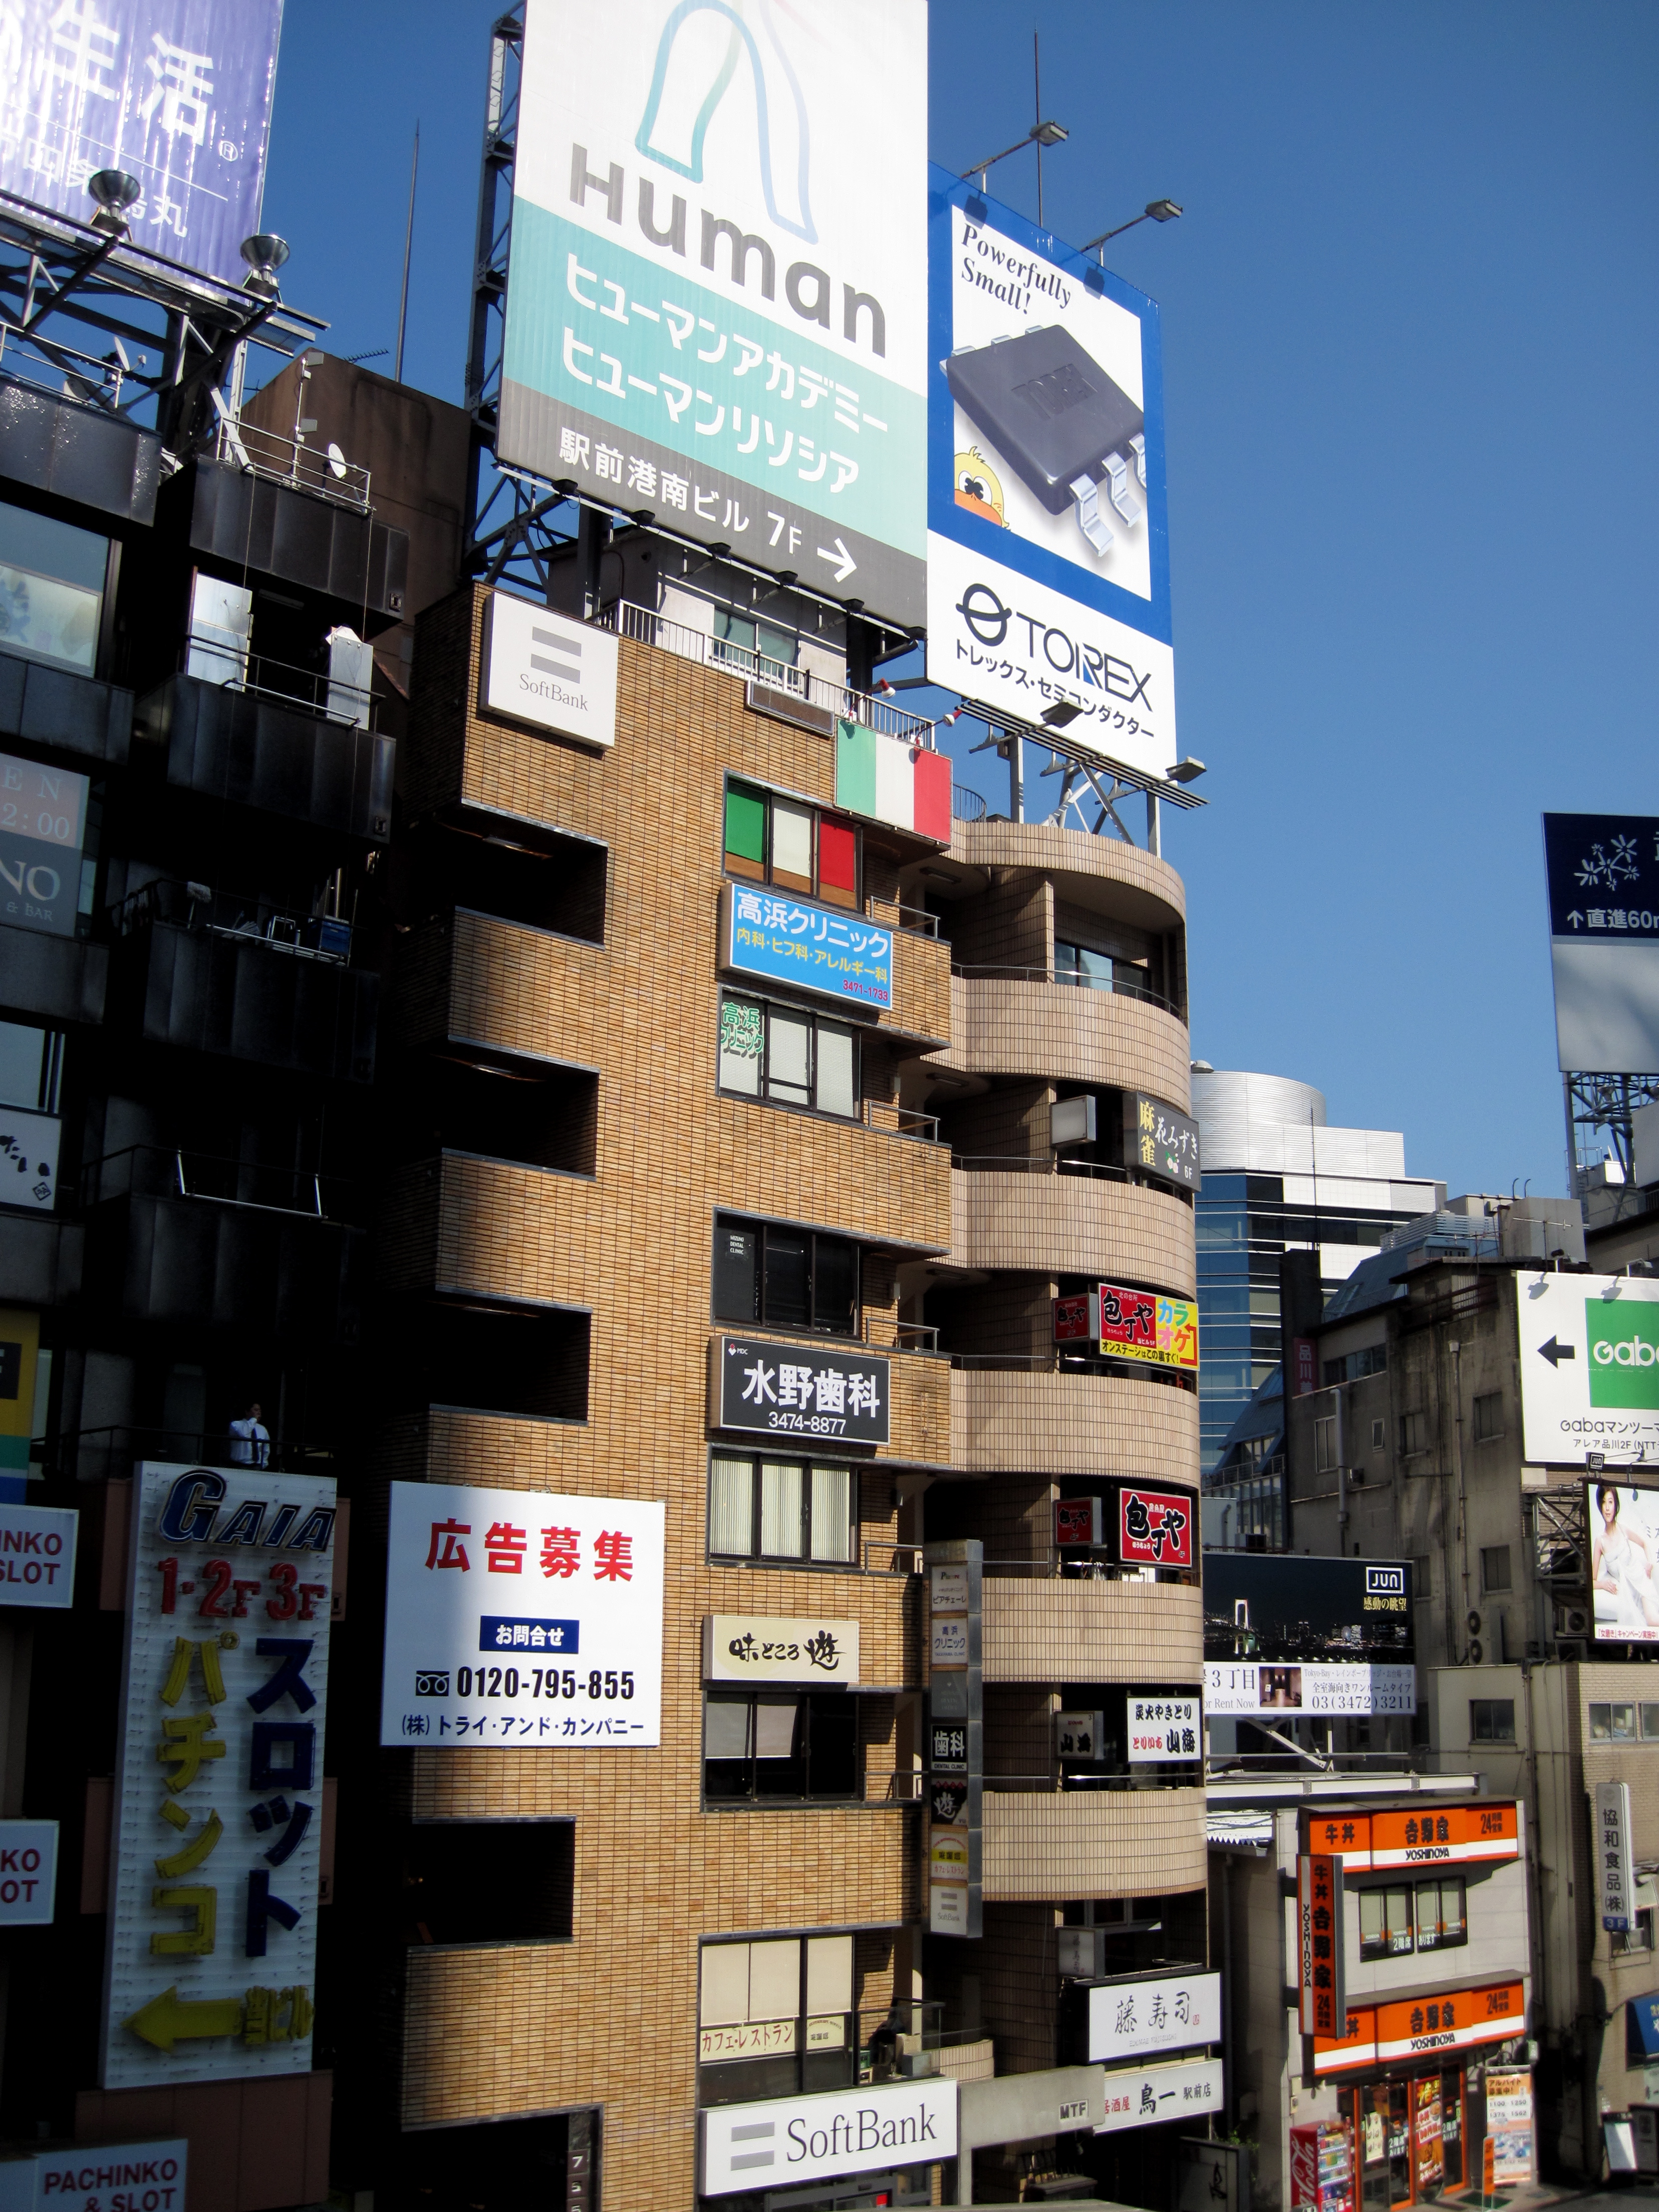
architecture, advertising, downtown, japan, tower block, retail, urban area, display device